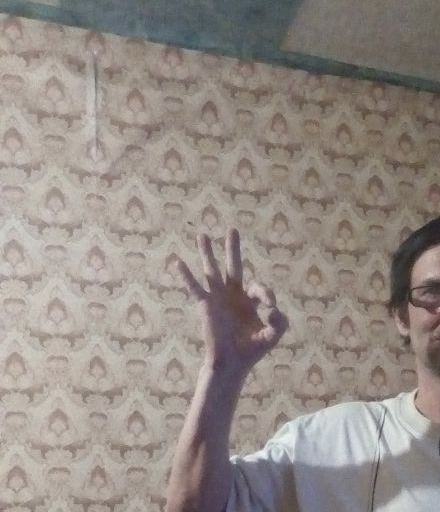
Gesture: ok